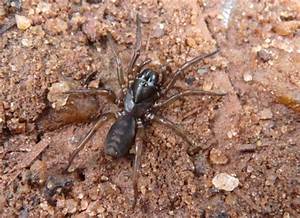
Label: spider